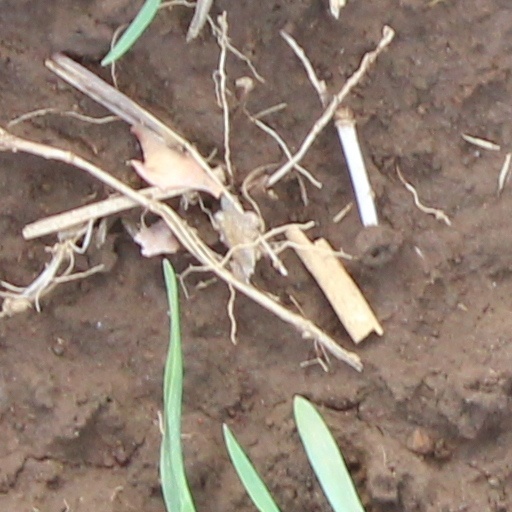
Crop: wheat